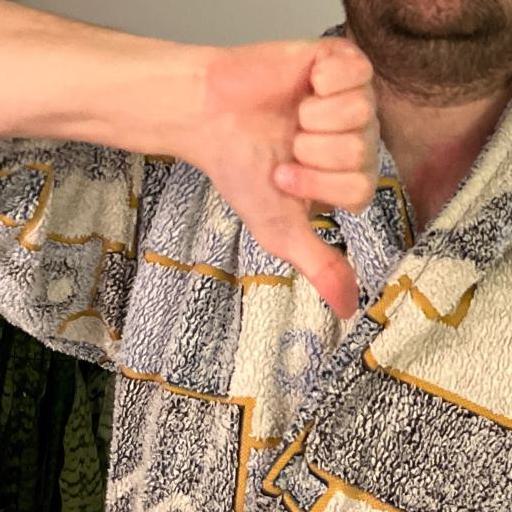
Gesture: dislike